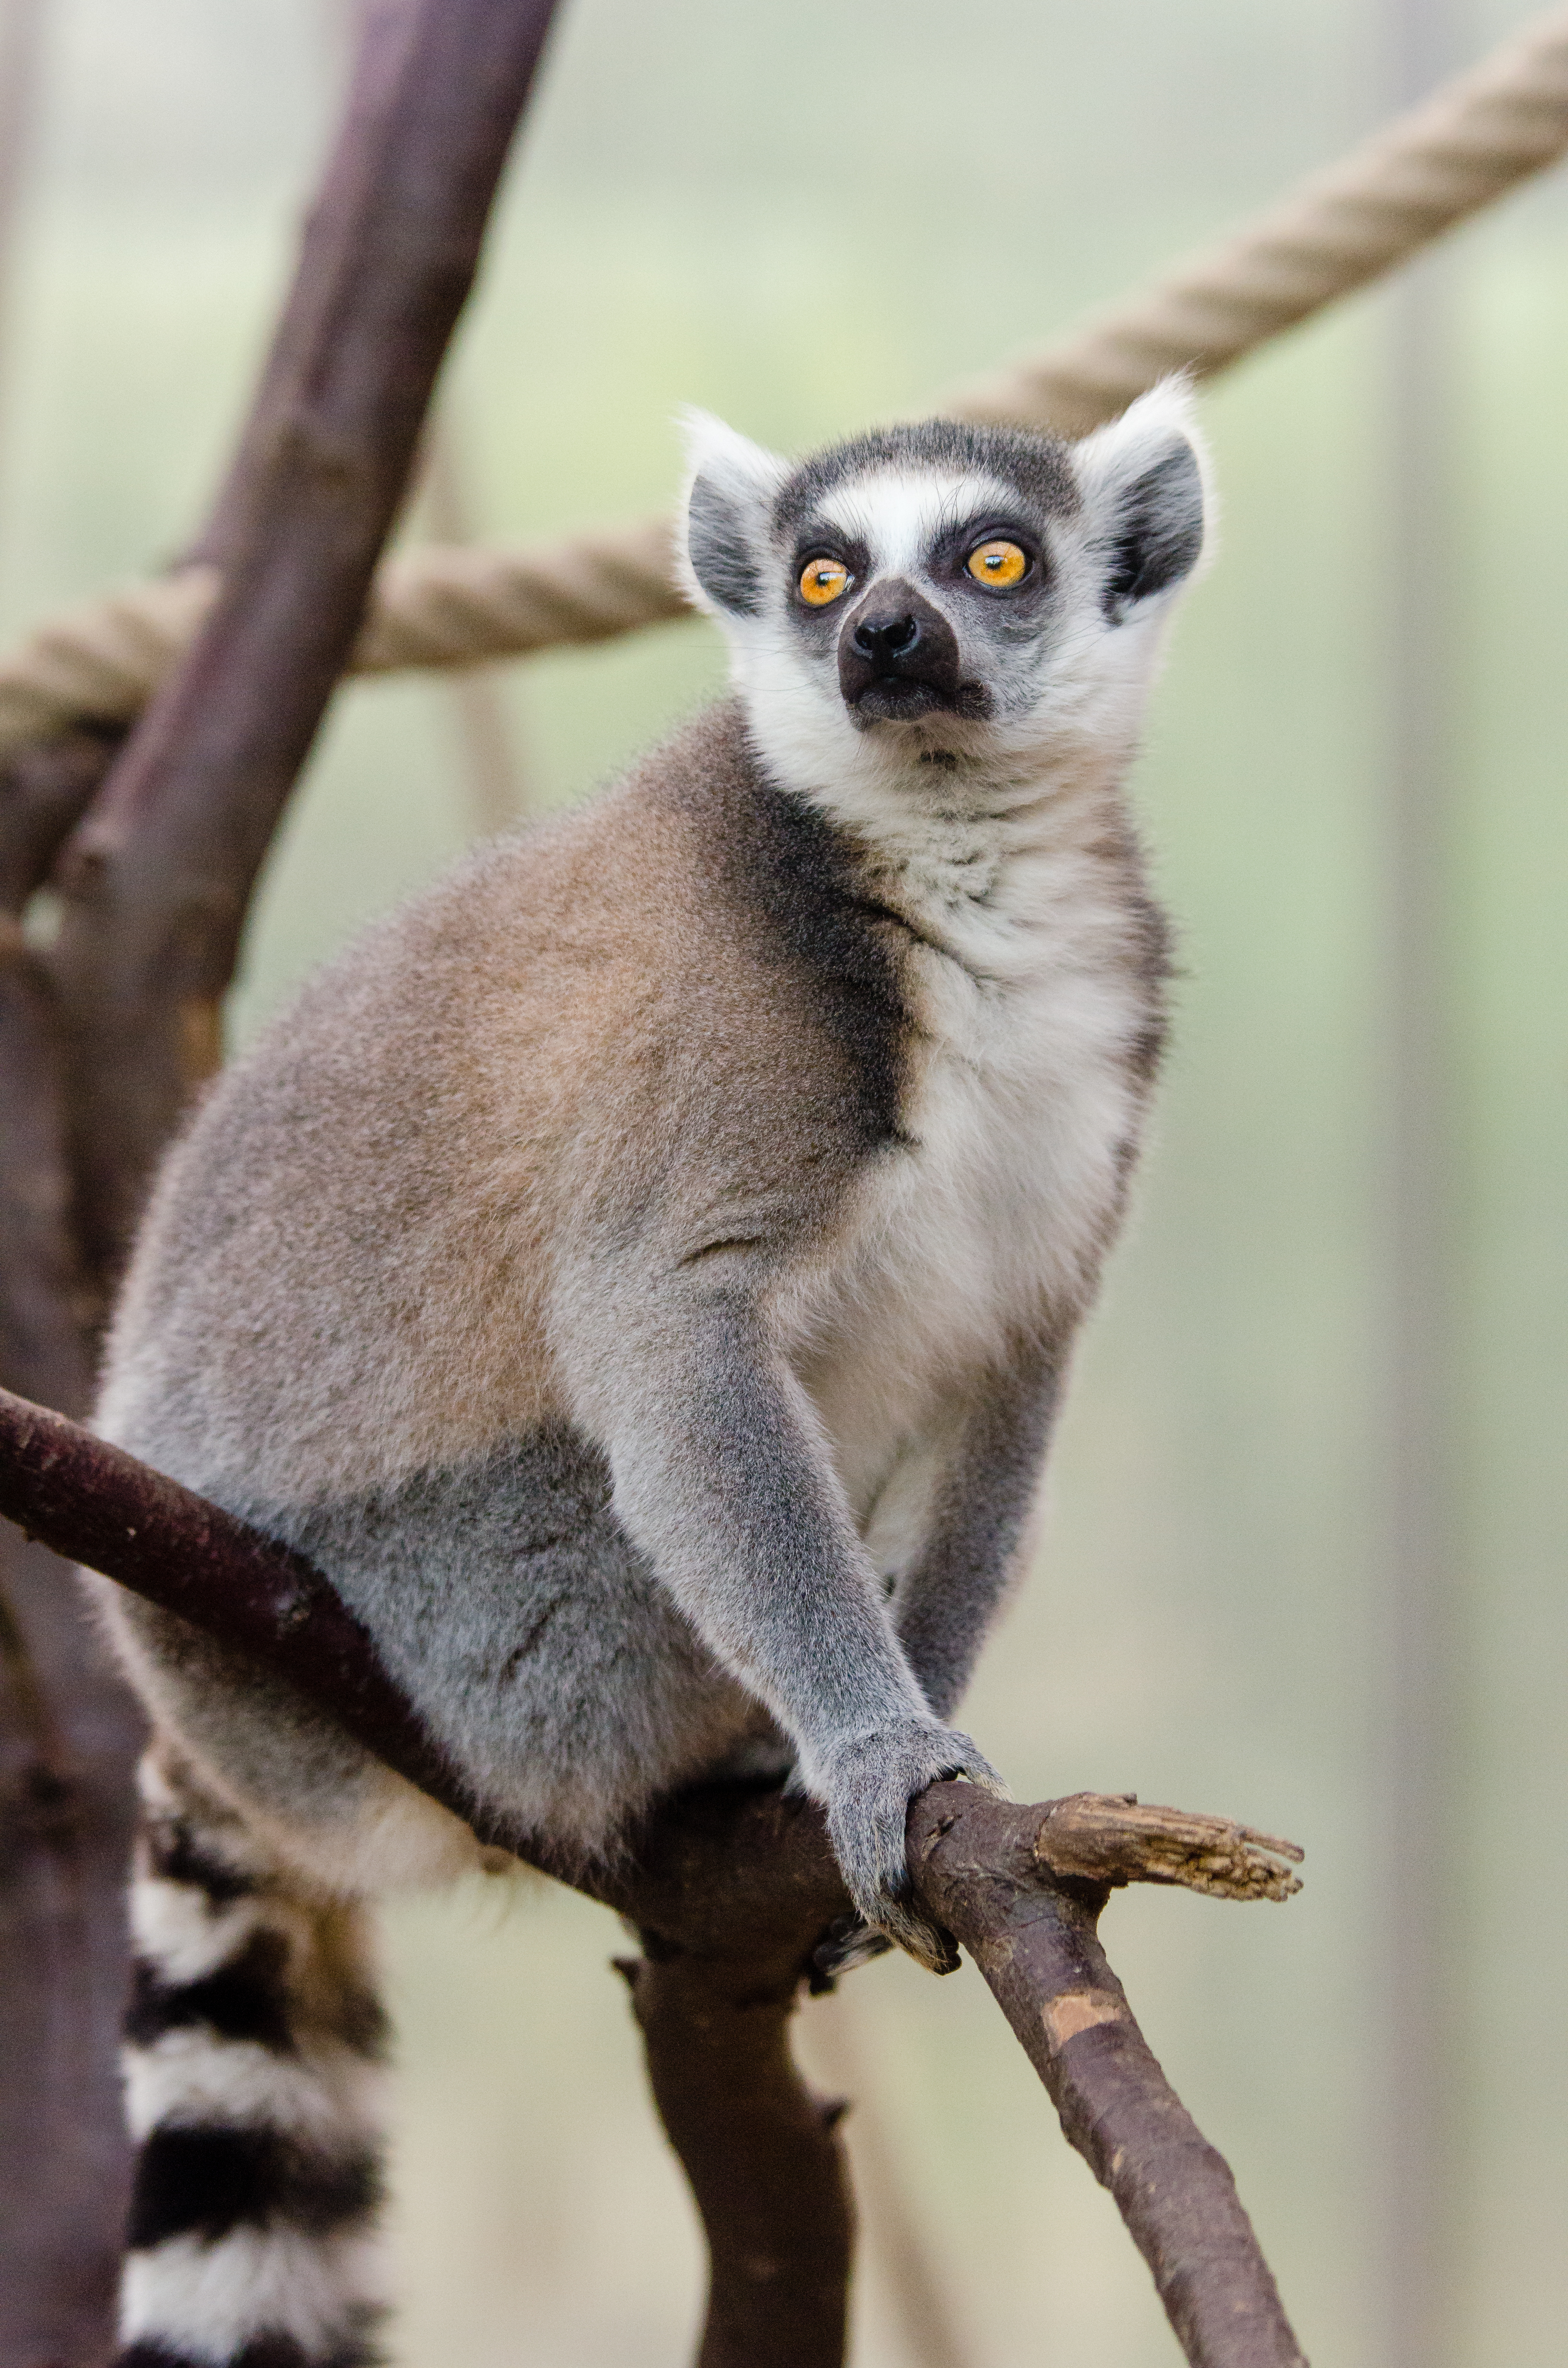
animal, wildlife, zoo, mammal, fauna, primate, whiskers, madagascar, vertebrate, lemur, new world monkey